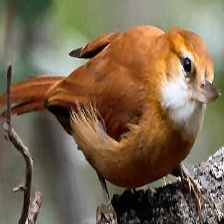
Species: GREAT XENOPS
Scientific name: MEGAXENOPS PARNAGUAE